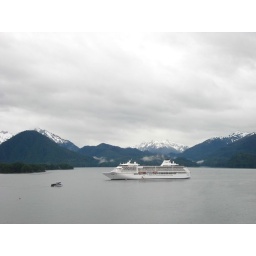
oh no whats that black thing in the water left to the other cruise ship